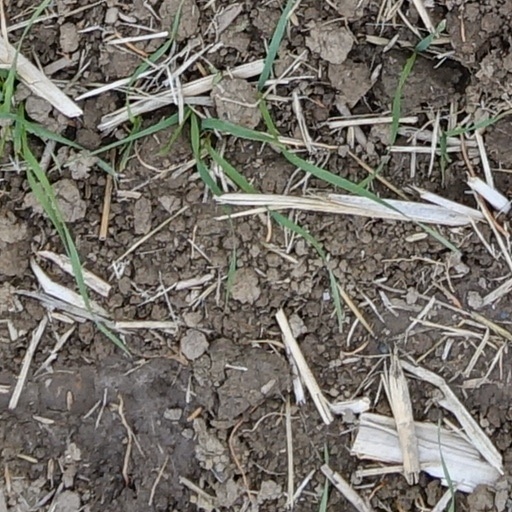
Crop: wheat